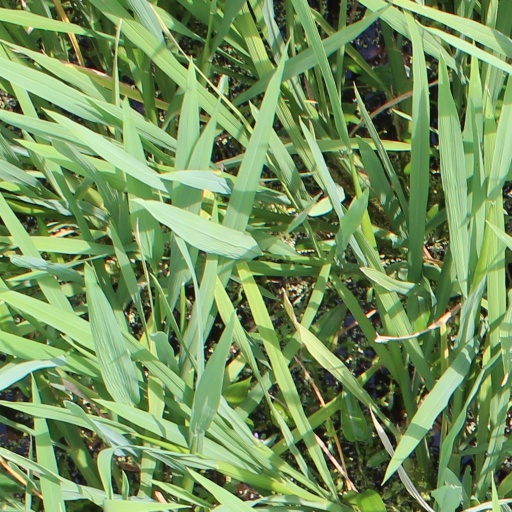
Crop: rice